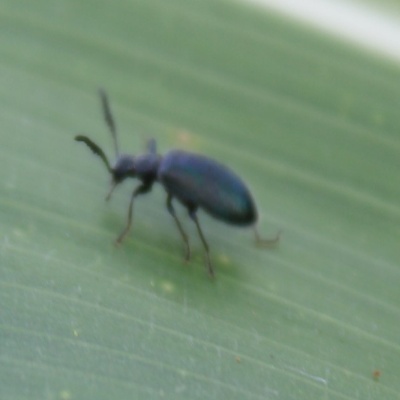
Crop: Maize
Condition: leaf beetle